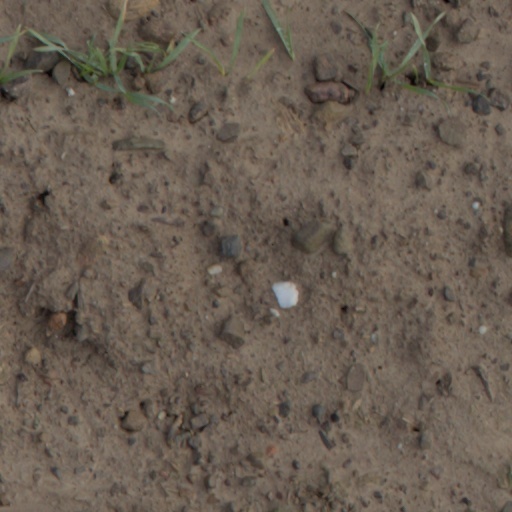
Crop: wheat